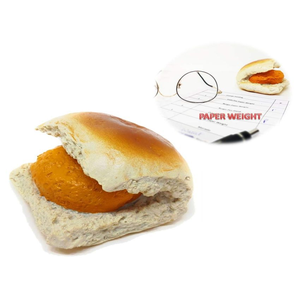
Dish: vadapav